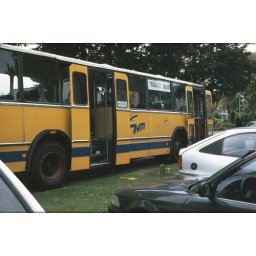
Boem, theater in de bus van de GvM